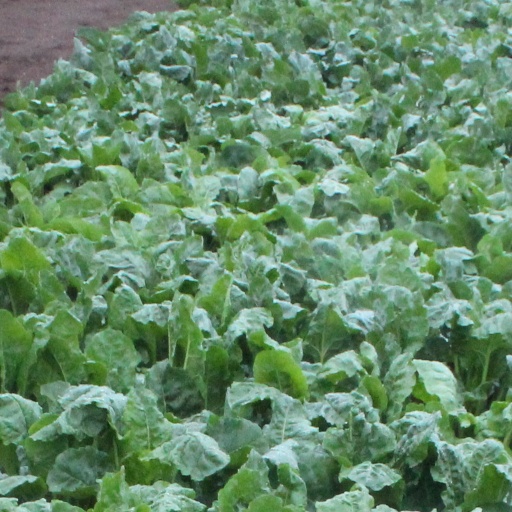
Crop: sugar beet